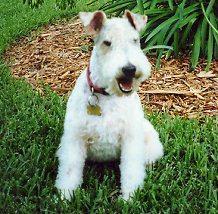
wire-haired_fox_terrier